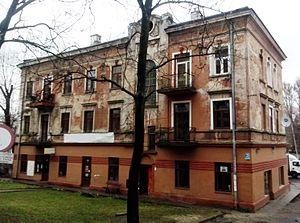
Henio Żytomirski, né à Lublin le 25 mars 1933 et mort le 9 novembre 1942, est un garçon juif polonais tué dans la chambre à gaz du camp de concentration de Majdanek. Il est l'un des symboles de la Shoah en Pologne.